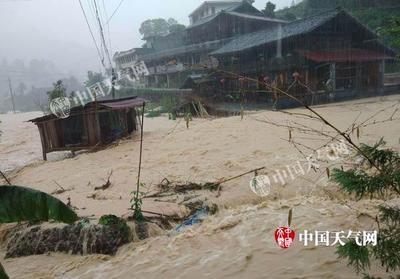
Weather: rain or strom